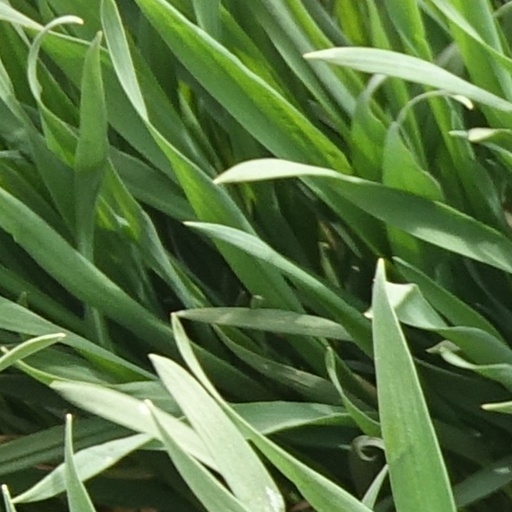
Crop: wheat